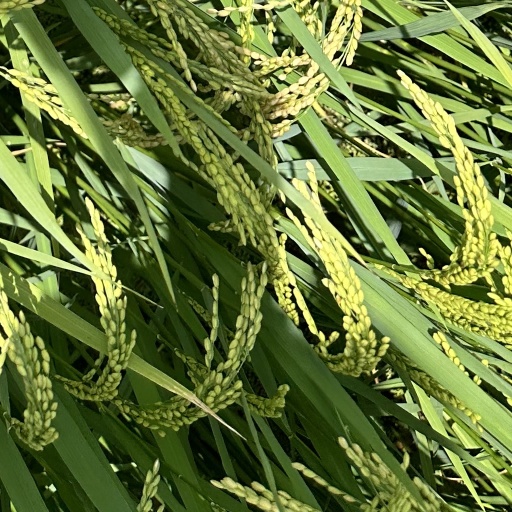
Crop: rice